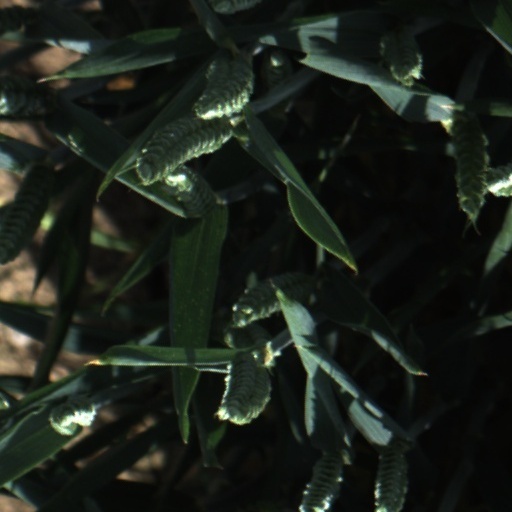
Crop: wheat